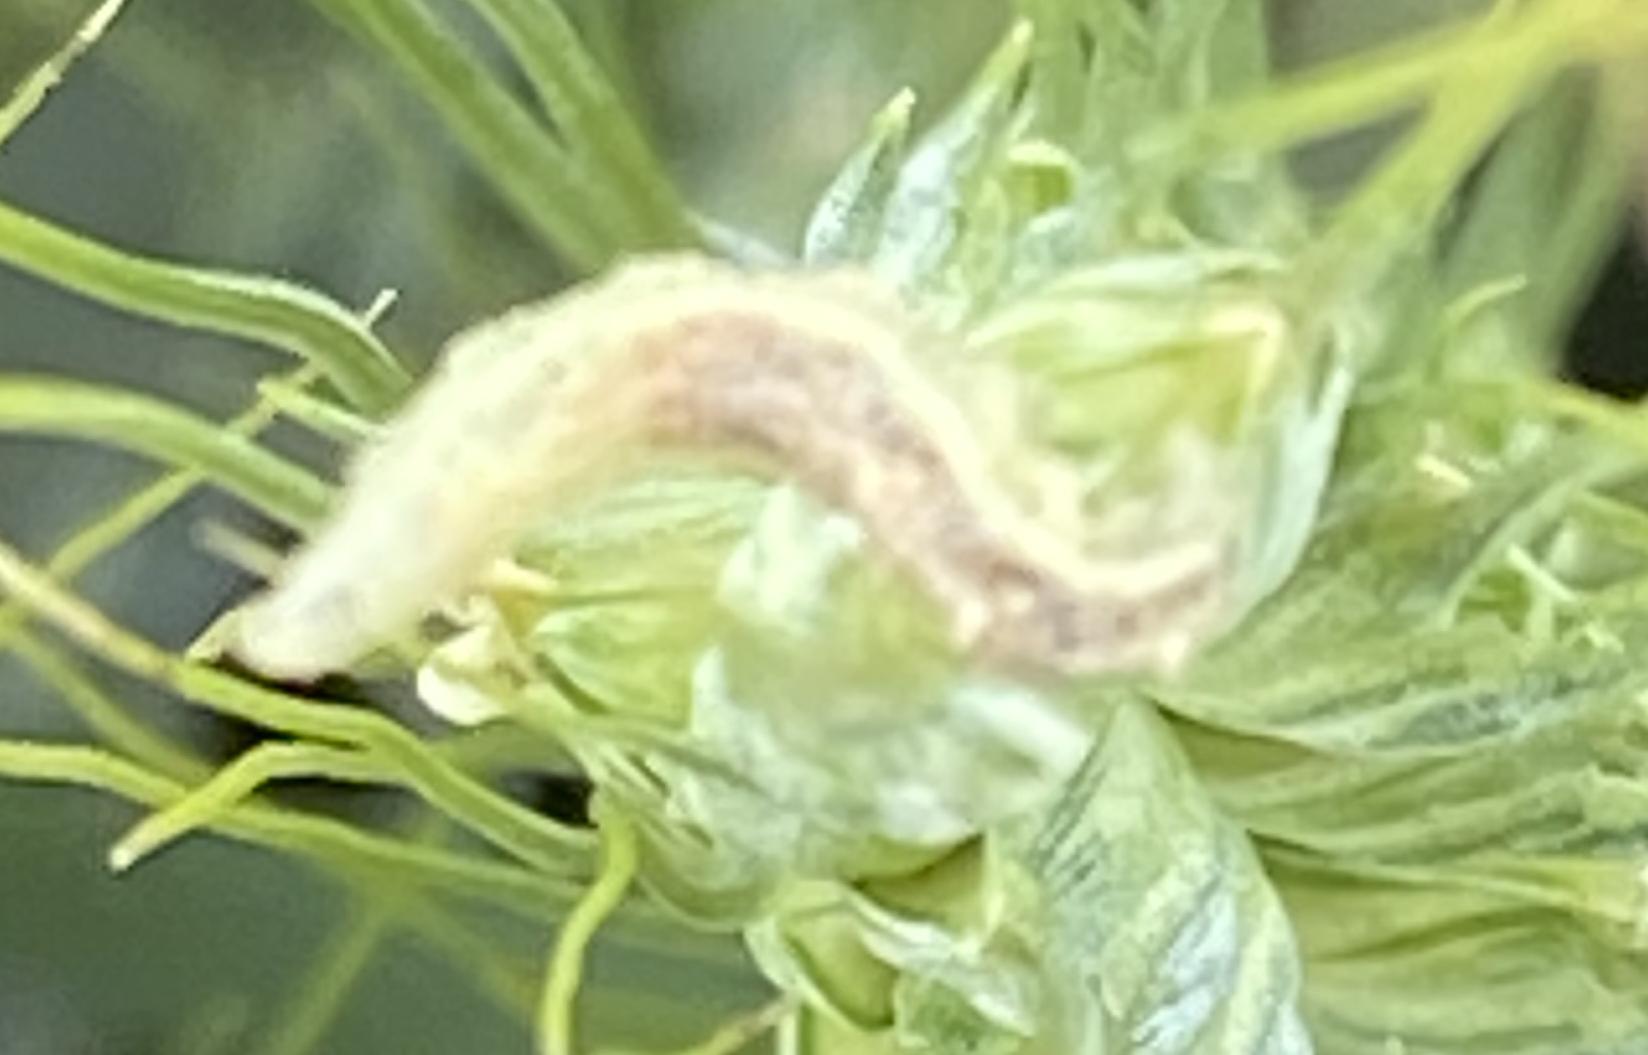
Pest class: predators